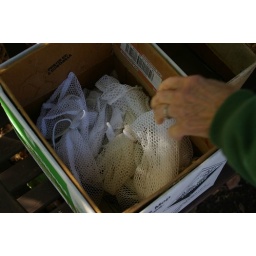
2006.10.14. put the bags in some cardboard boxes till you're ready for them.